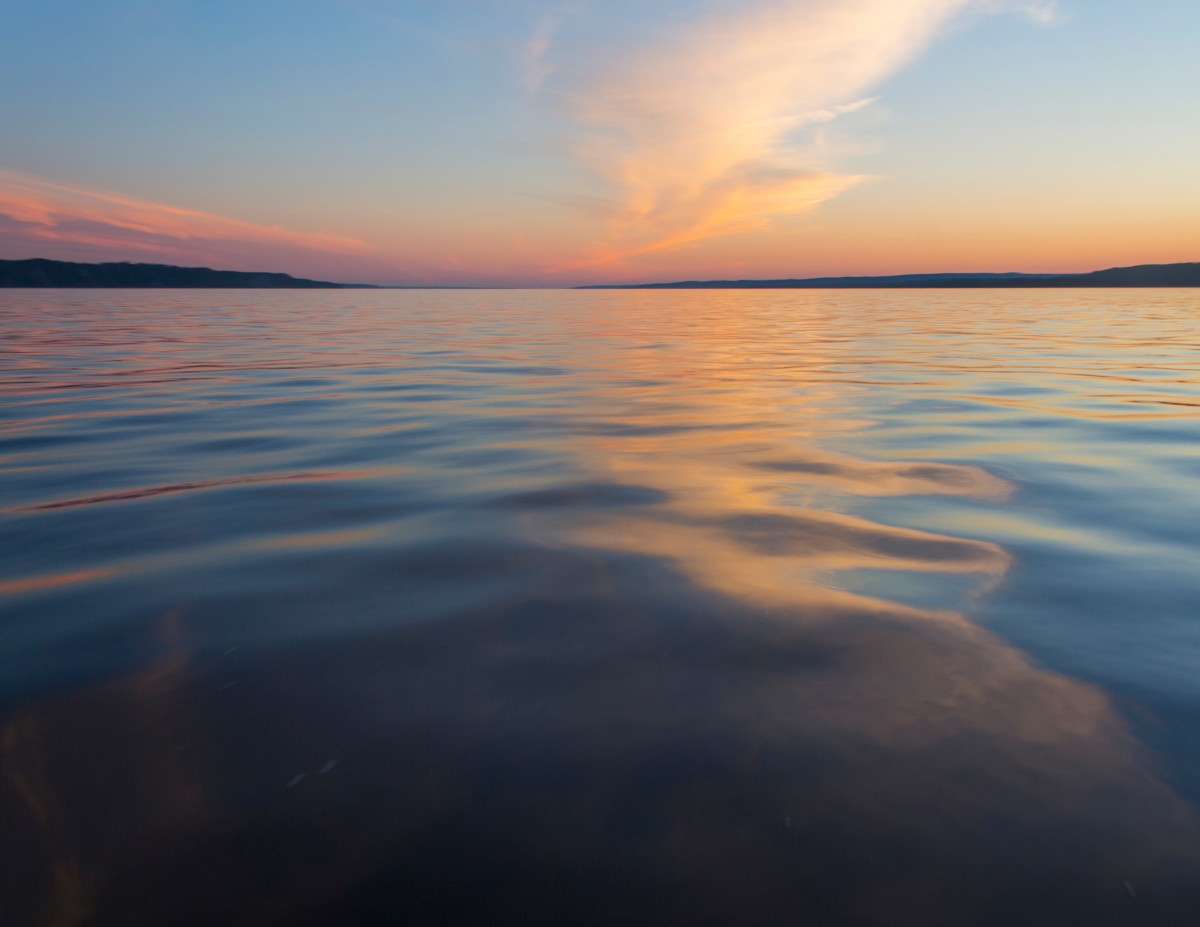
Tags: sea, coast, ocean, horizon, cloud, sky, sun, sunrise, sunset, sunlight, morning, shore, lake, dawn, atmosphere, dusk, evening, reflection, body of water, loch, afterglow, atmospheric phenomenon